Chestnut

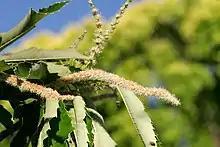
"C. sativa" male catkins (pale buff) and female catkins (green, spiny, partly hidden by leaves)

The leaves are simple, ovate or lanceolate, long and wide, with sharply pointed, widely spaced teeth, with shallow rounded sinuates between.